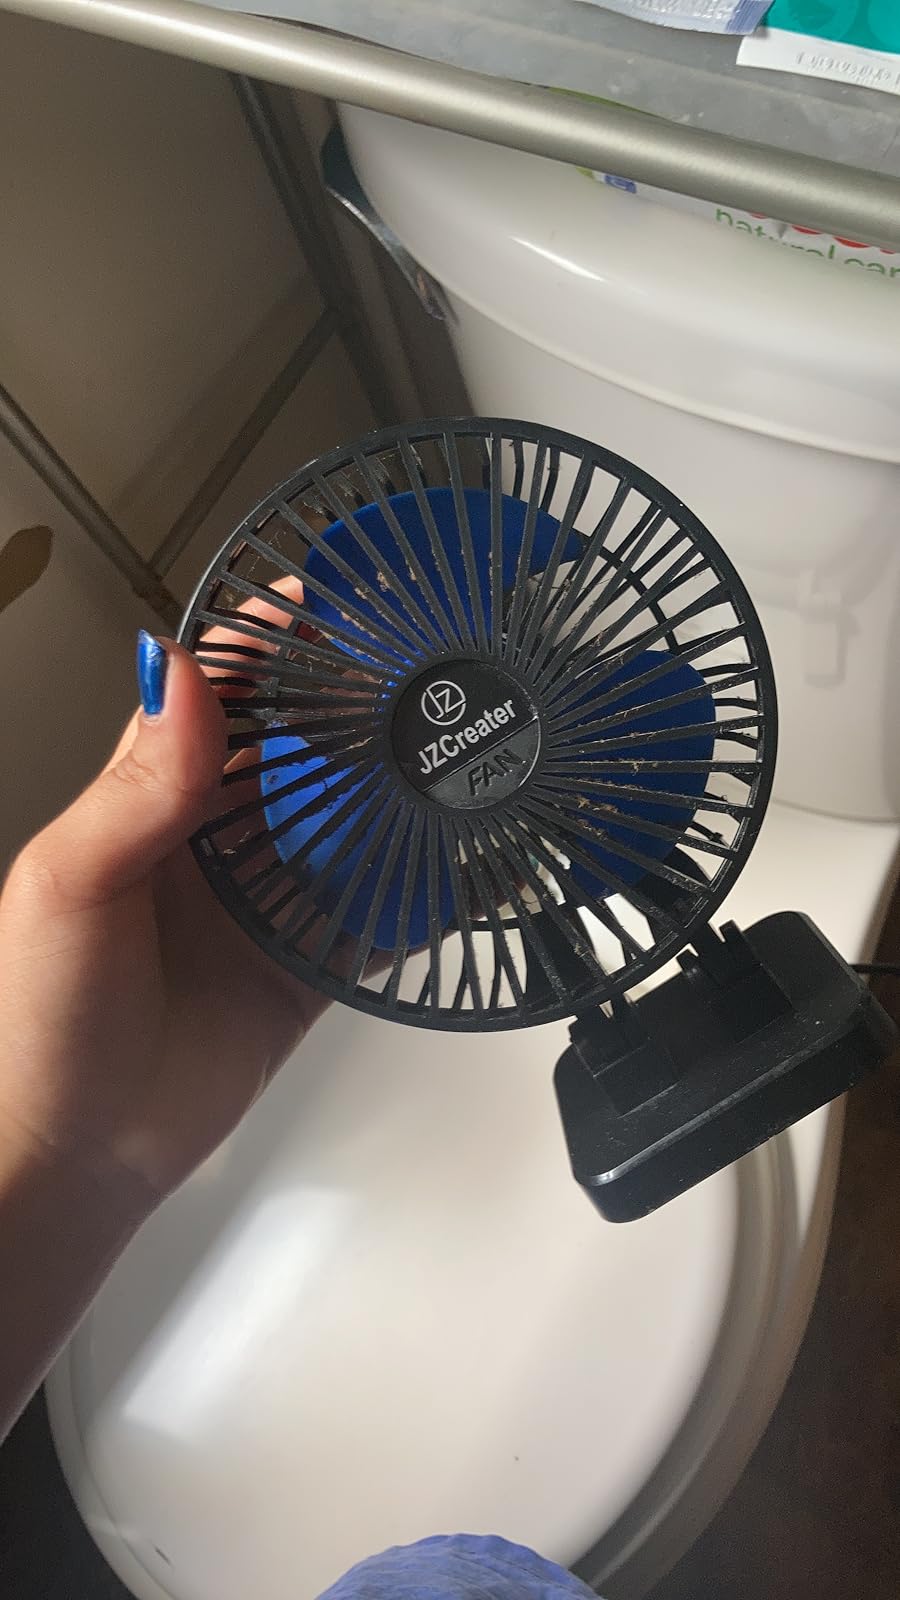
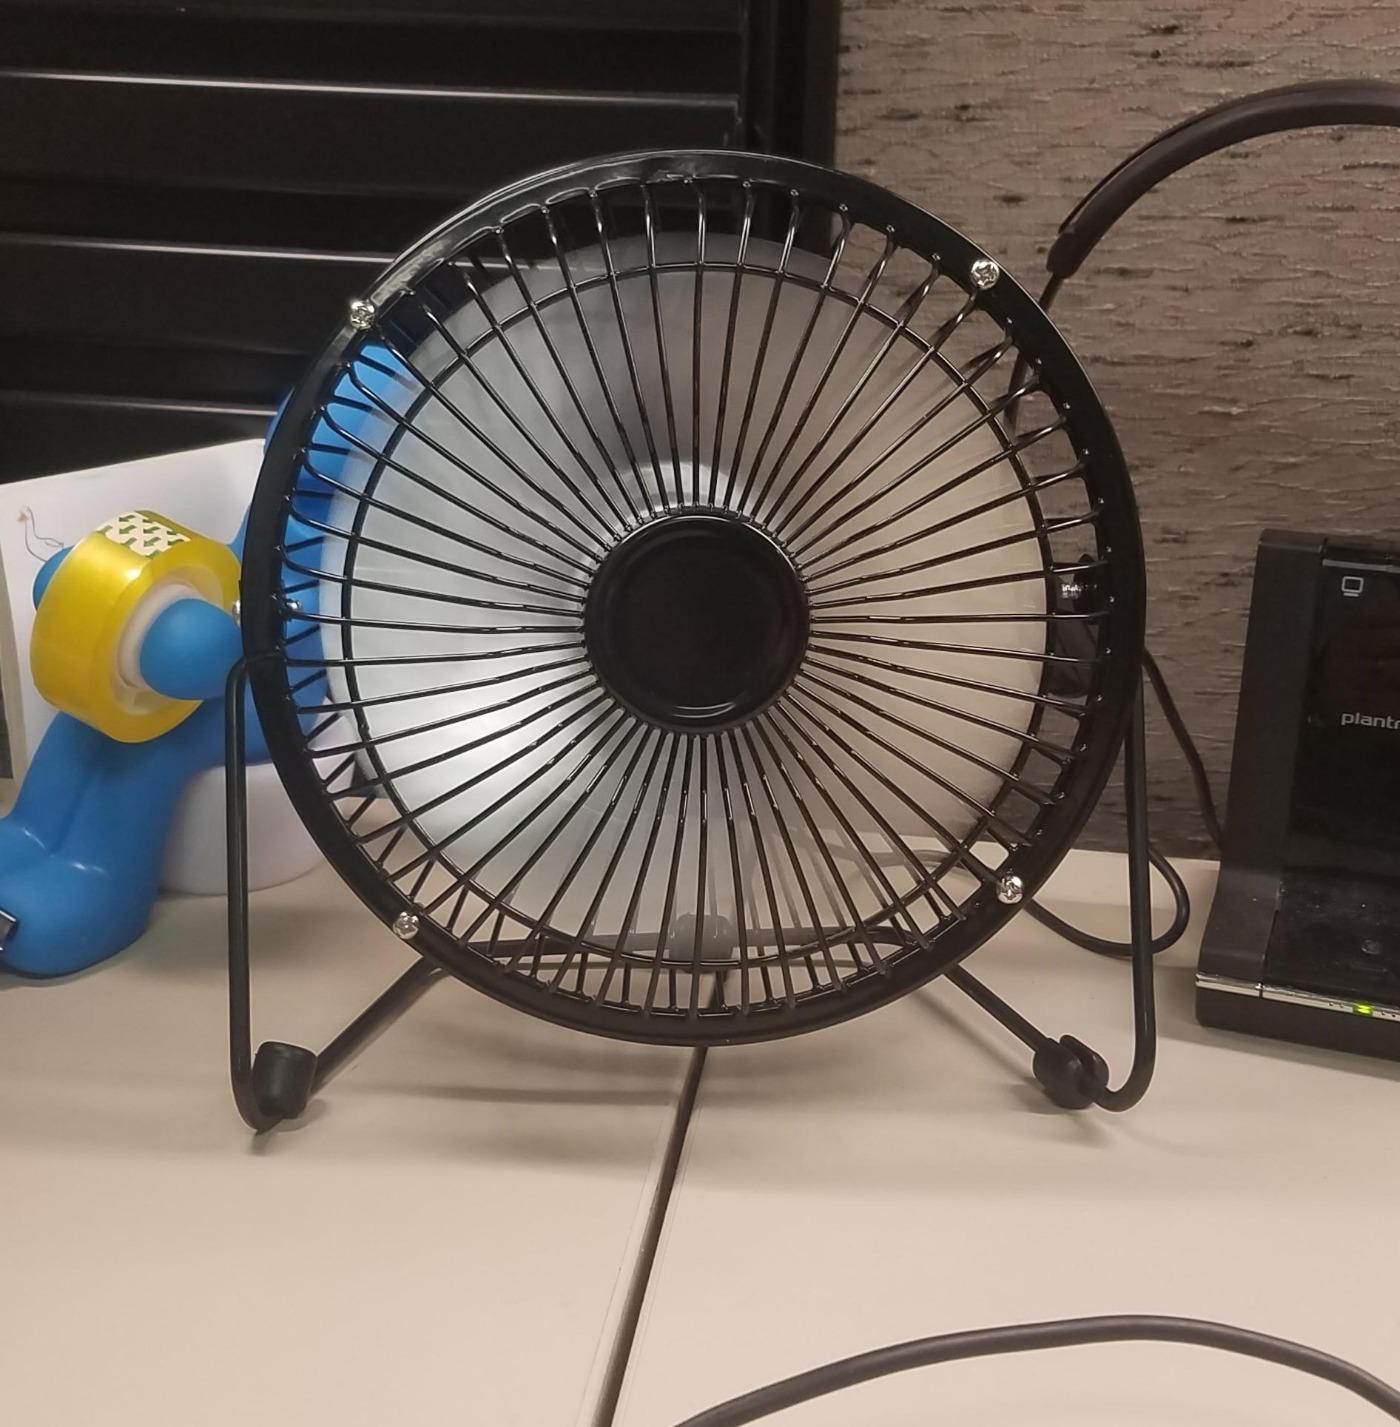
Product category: fan
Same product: no